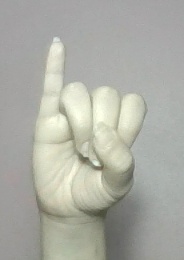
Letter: meem